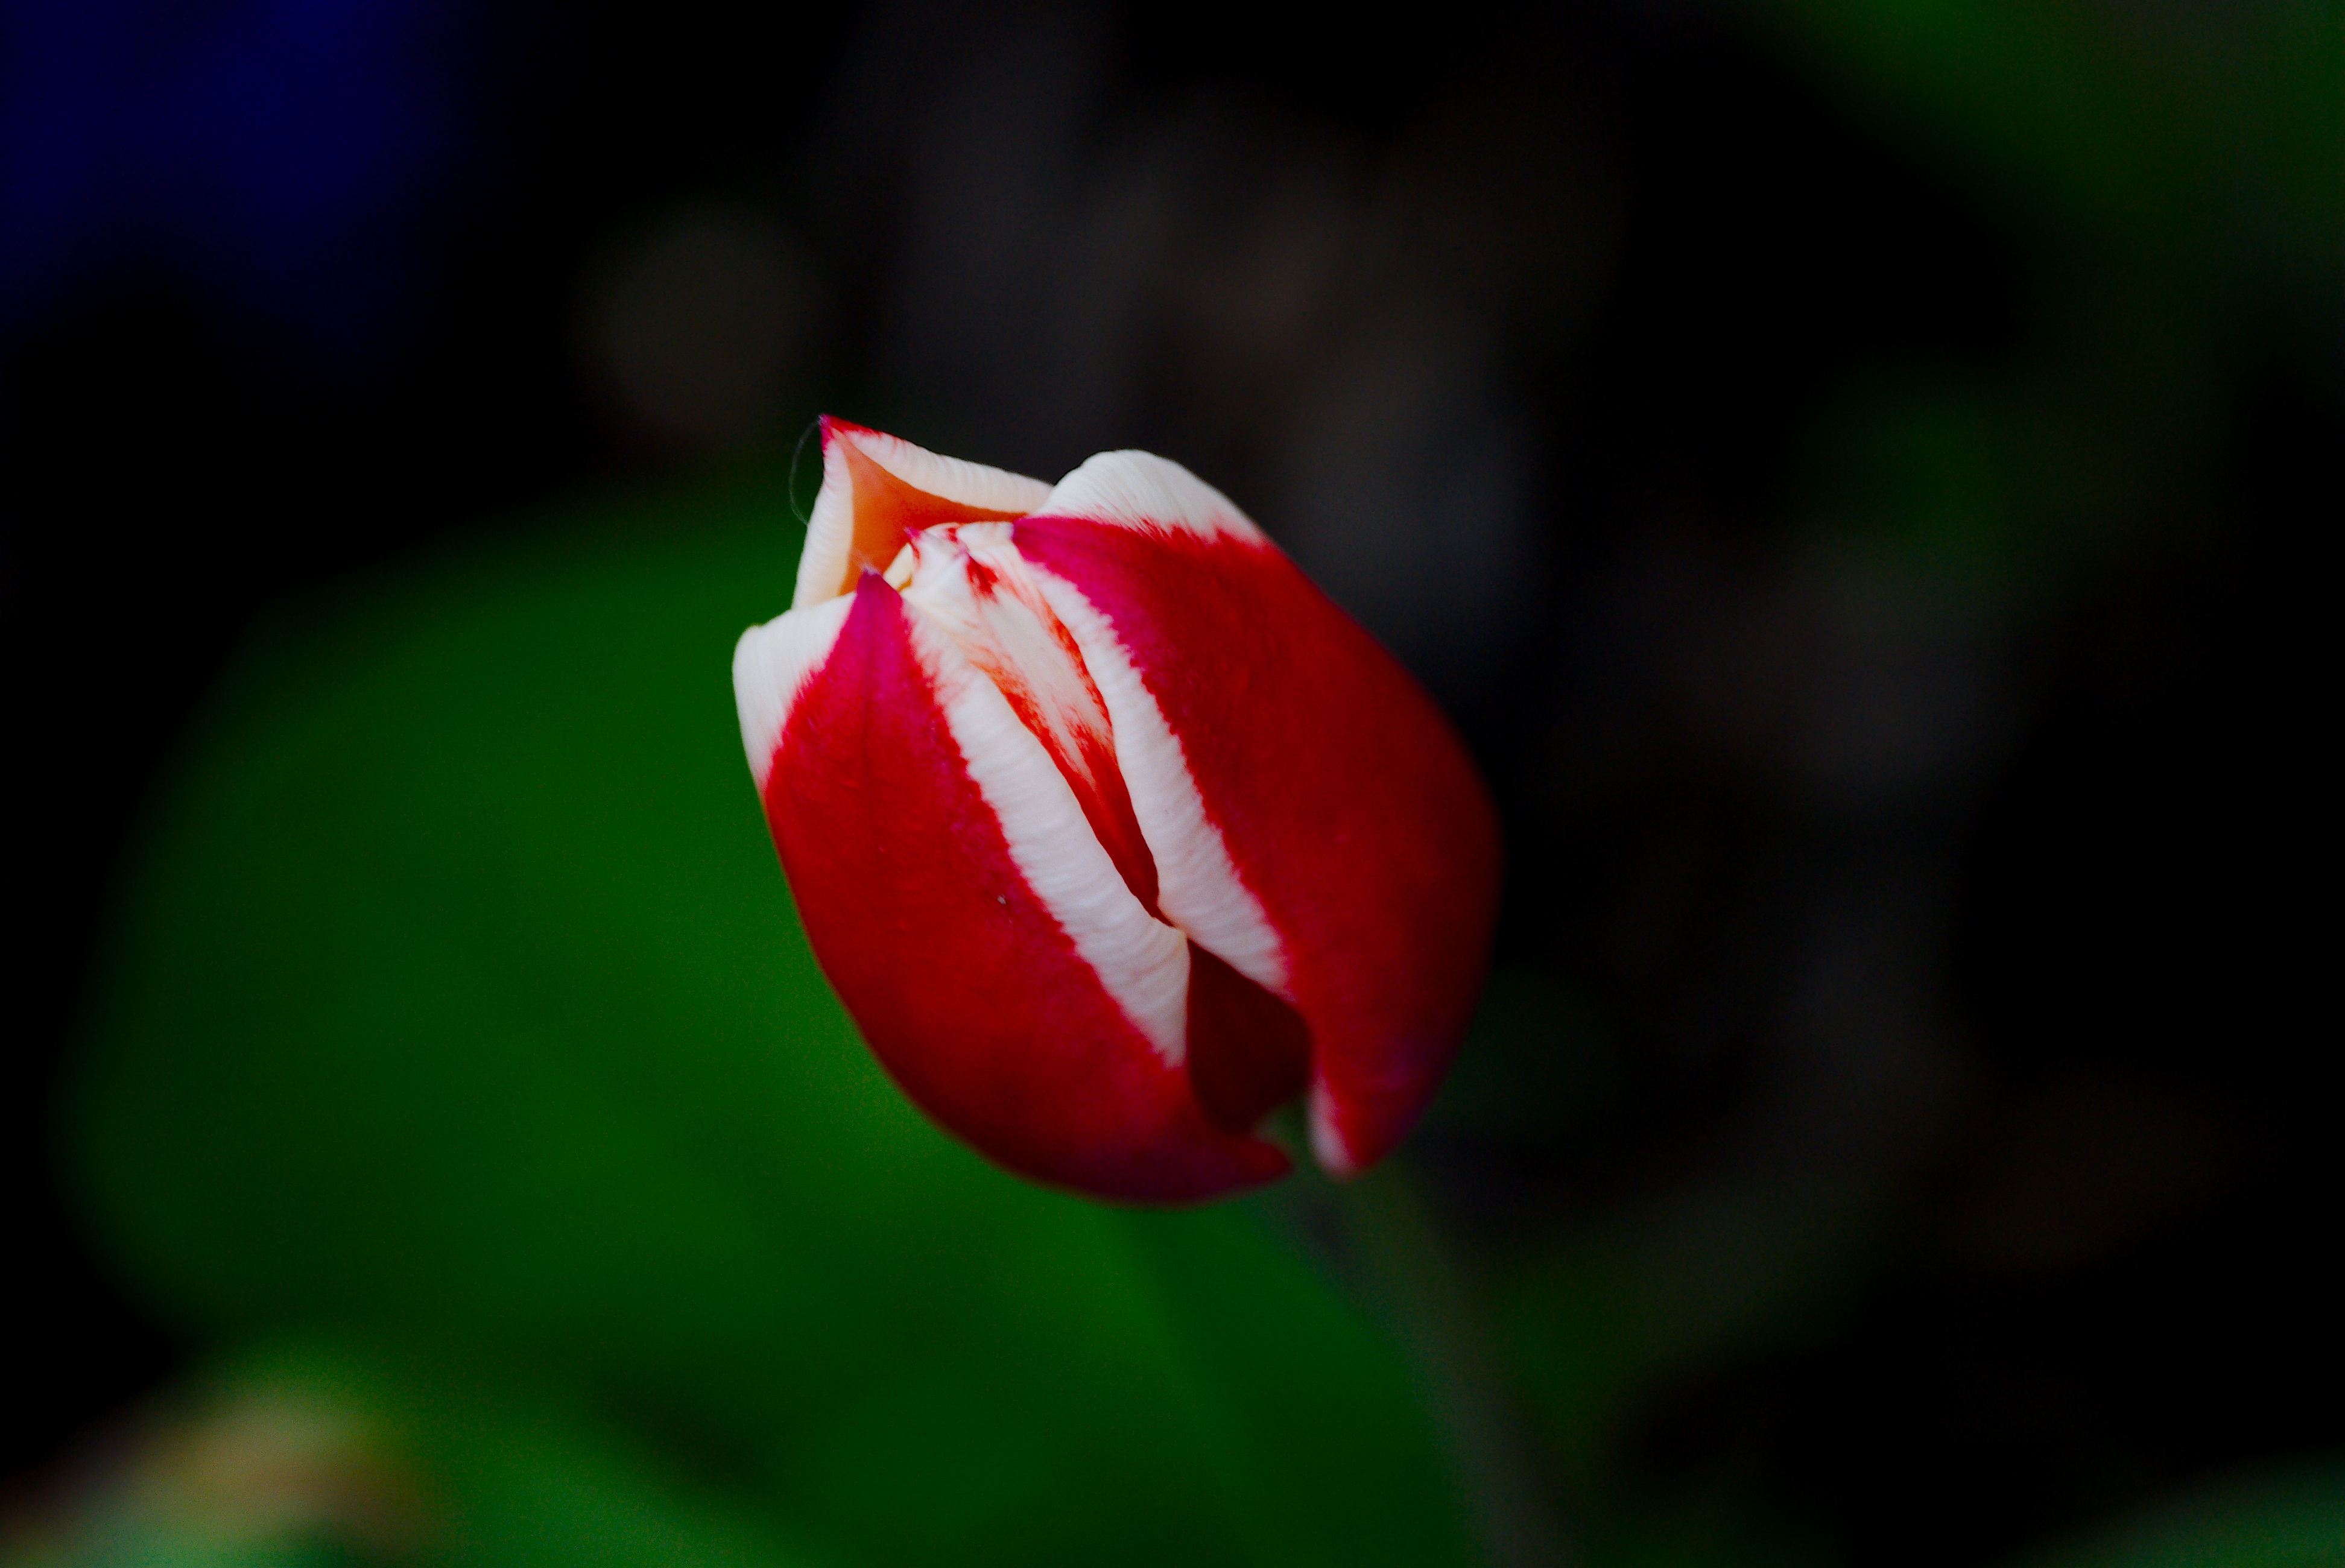
nature, blossom, plant, white, photography, leaf, flower, petal, bloom, tulip, spring, green, red, garden, close, flora, deco, close up, bud, early bloomer, spring flower, macro photography, flowering plant, fr hlingsbl her, plant stem, land plant